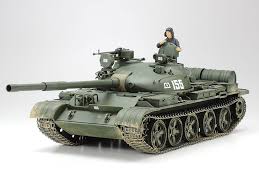
Label: Tank